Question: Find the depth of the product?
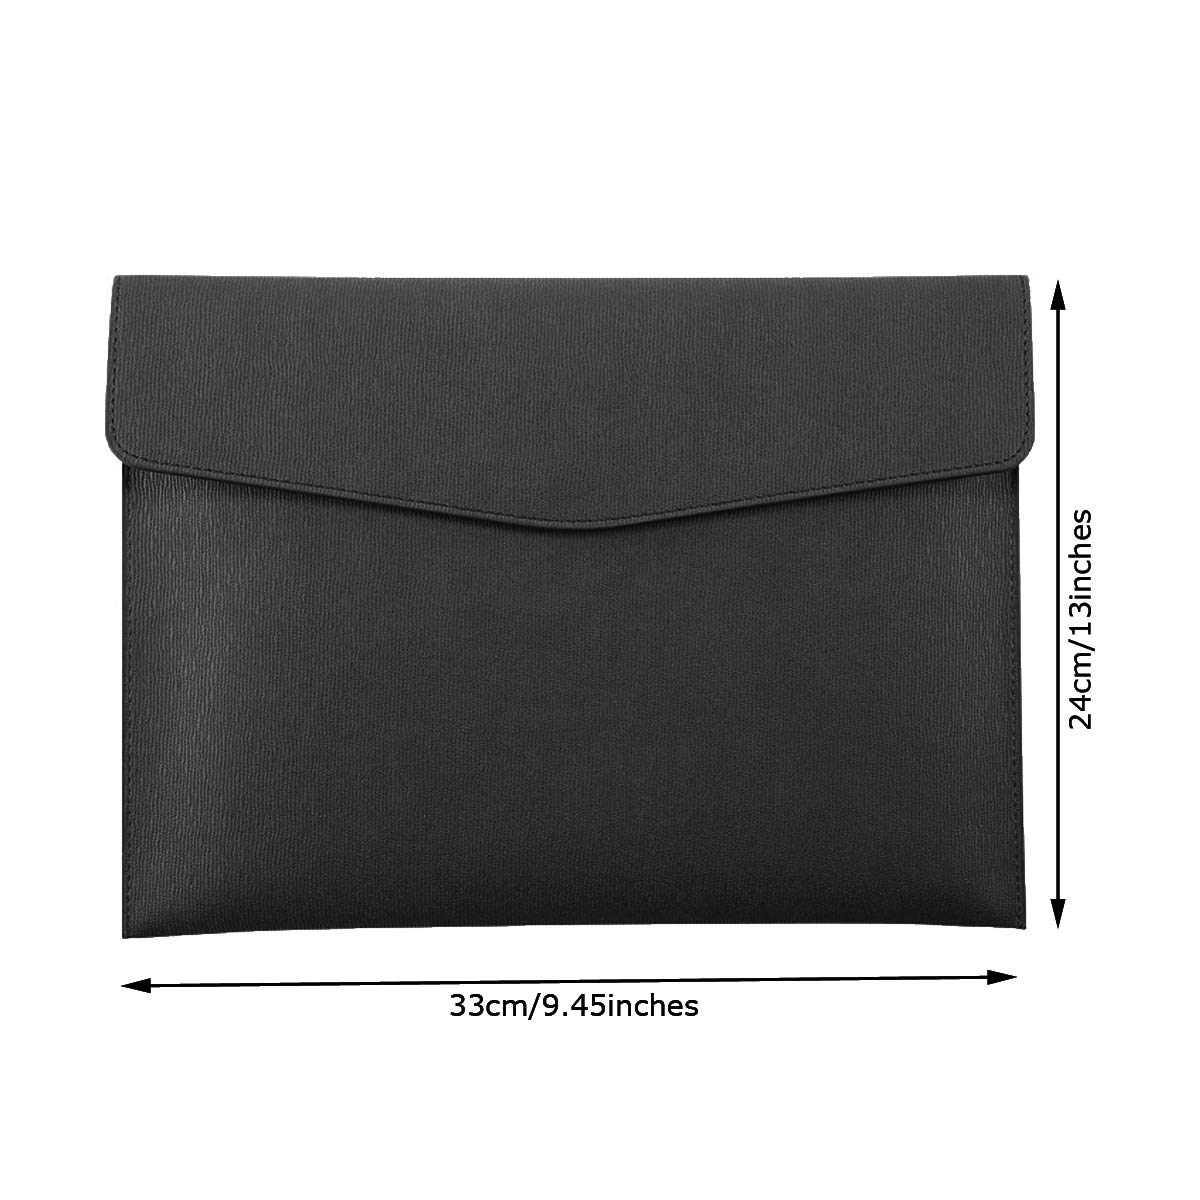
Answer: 13.0 inch